St Mary's Chapel, Lead

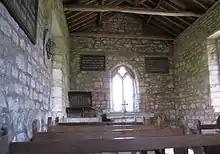
Interior with pulpit, altar and window

St Mary's is a small chapel, built in stone, some long, with a rectangular plan, and a bellcote at the west end. Its interior is very simple, containing benches dating possibly from the medieval period. On the east wall of the chapel are boards containing sentences from the Holy Communion service dating from the 18th century. Also in the chapel are a three-decker pulpit, a stone altar, and a font.